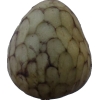
Label: cherimoya